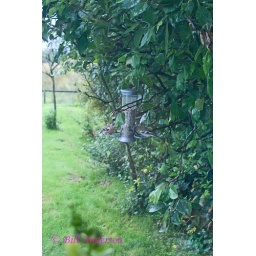
Looking out the kitchen window in Salen. The bird feeder was filled by me 2 times per day